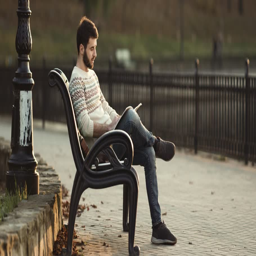
young man sitting on the bench and reading book in park